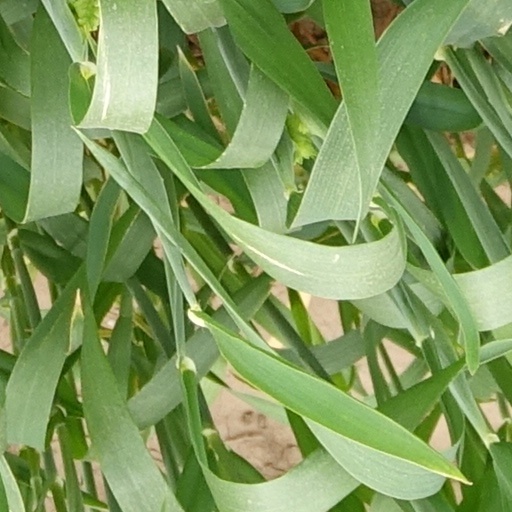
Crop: wheat